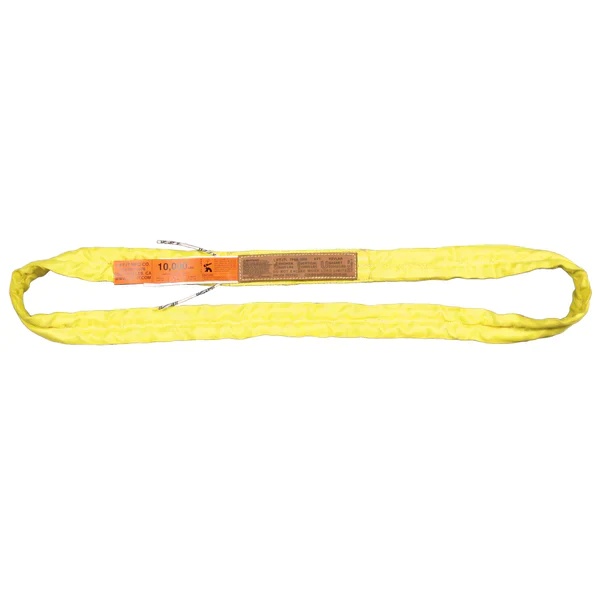
4" X 4' TWIN-PATH® SPARKEATER® HIGH PERFORMANCE ROUNDSLING | VERTICAL CAP: 40,000 LBS.
Length: 4' to 20' Basket capacity: 80,000 lbs. Vertical capacity: 40,000 lbs. Choker capacity: 32,000 lbs. 45-degree capacity: 56,560 lbs. 60 degree capacity: 69,280 lbs. Safety factor: 5.1 Minimum connection diameter: 1.4" Product weight: 1.66 lbs. Shipping & Returns: This item cannot be returned due to safety risks. Additional info: Nominal Body Width: 4" Minimum bending radius: .7" Tapered Body Width: 2"
Brand: HMPE Warehouse
Category: Business & Industrial > Forestry & Logging > Forestry & Logging Tools